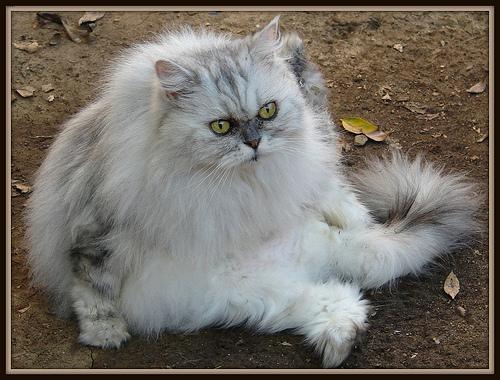
Breed: Persian